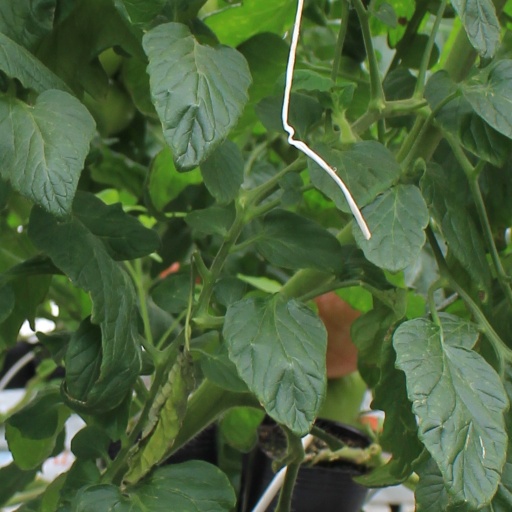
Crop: tomato